2022 Danish European Union opt-out referendum

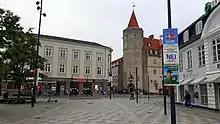
Campaign posters on Nytorv in Ålborg, North Jutland

The defence agreement was signed and presented by the leaders of the Social Democrats, Venstre, Socialist People's Party, Social Liberal Party, and the Conservative People's Party. The parties supporting the agreement also backed measures to increase defence spending and reduce Denmark's reliance on Russian gas. The Liberal Alliance and the Christian Democrats also endorsed the "Yes" option, while the Independent Greens voted in favor but did not issued a recommendation to voters. Opposing the abolition of the opt-out, the Danish People's Party, New Right, Young Conservatives and the Red–Green Alliance endorsed the vote "No".